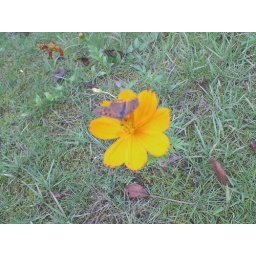
A tiny butterfly rests on a garden flower in Kosawa elementary schoolyard, Kudoyama, Wakayama.